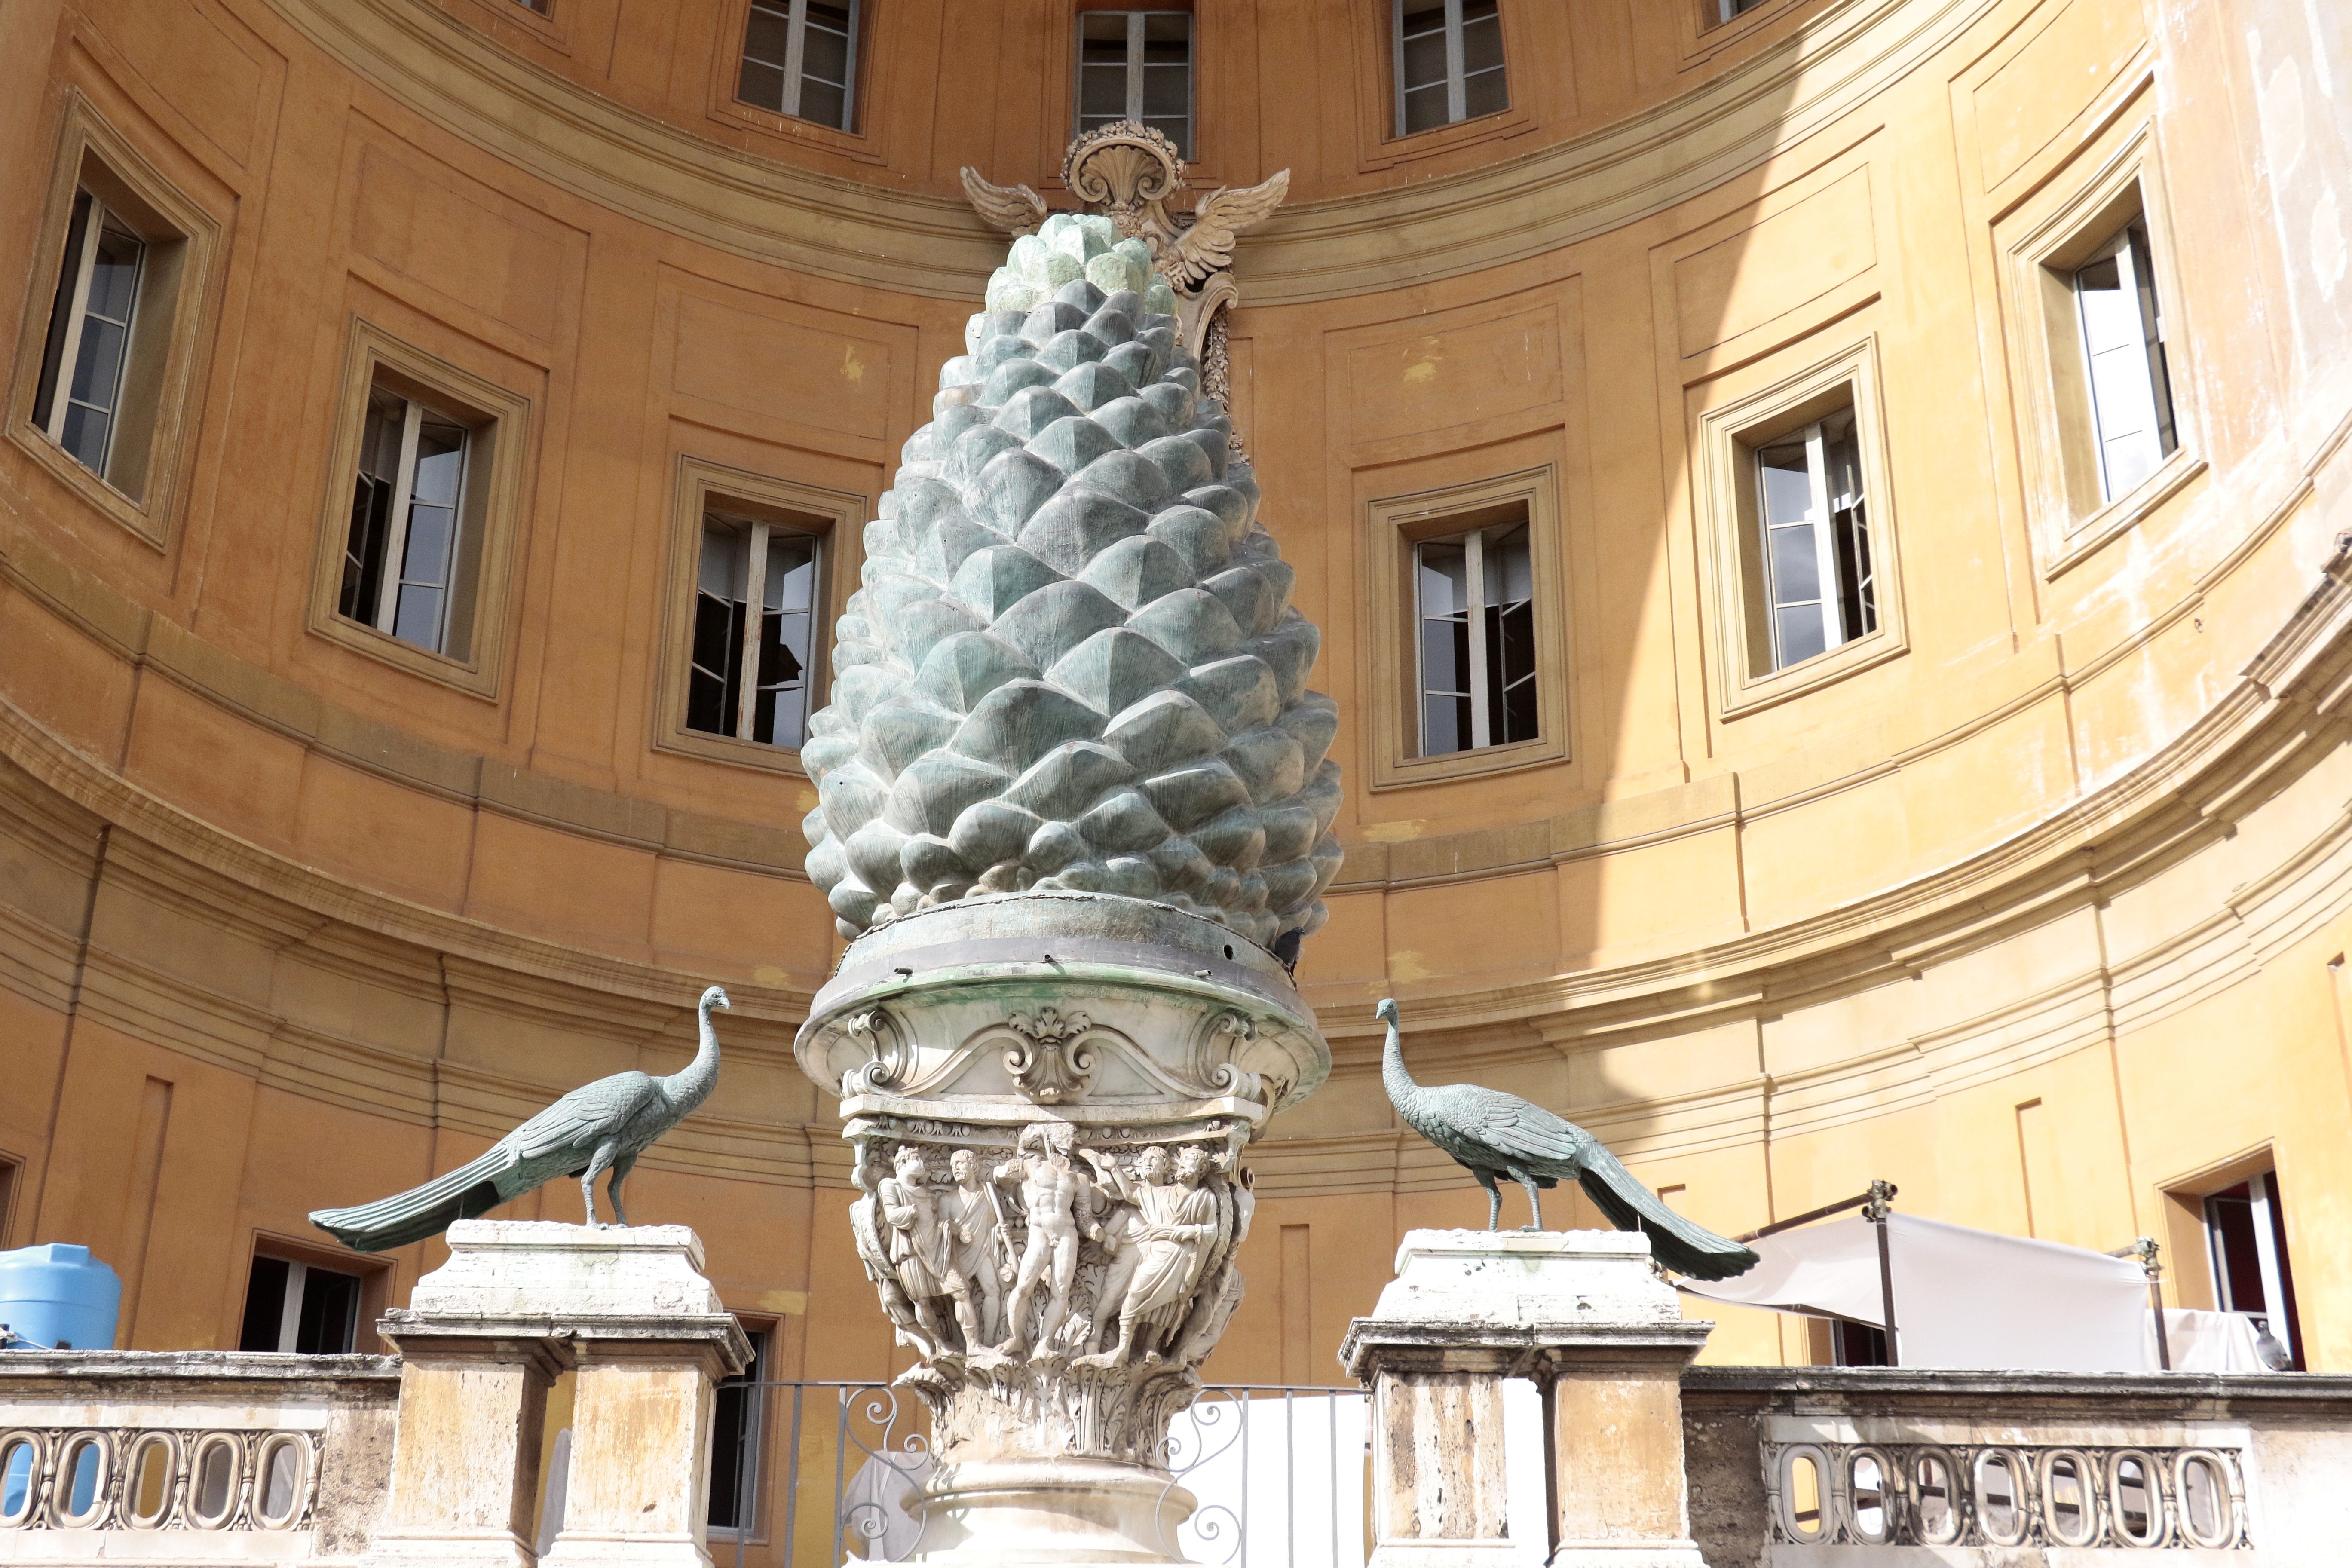
architecture, building, palace, monument, statue, plaza, patio, landmark, facade, lighting, place of worship, vatican, sculpture, inside, tourist attraction, water feature